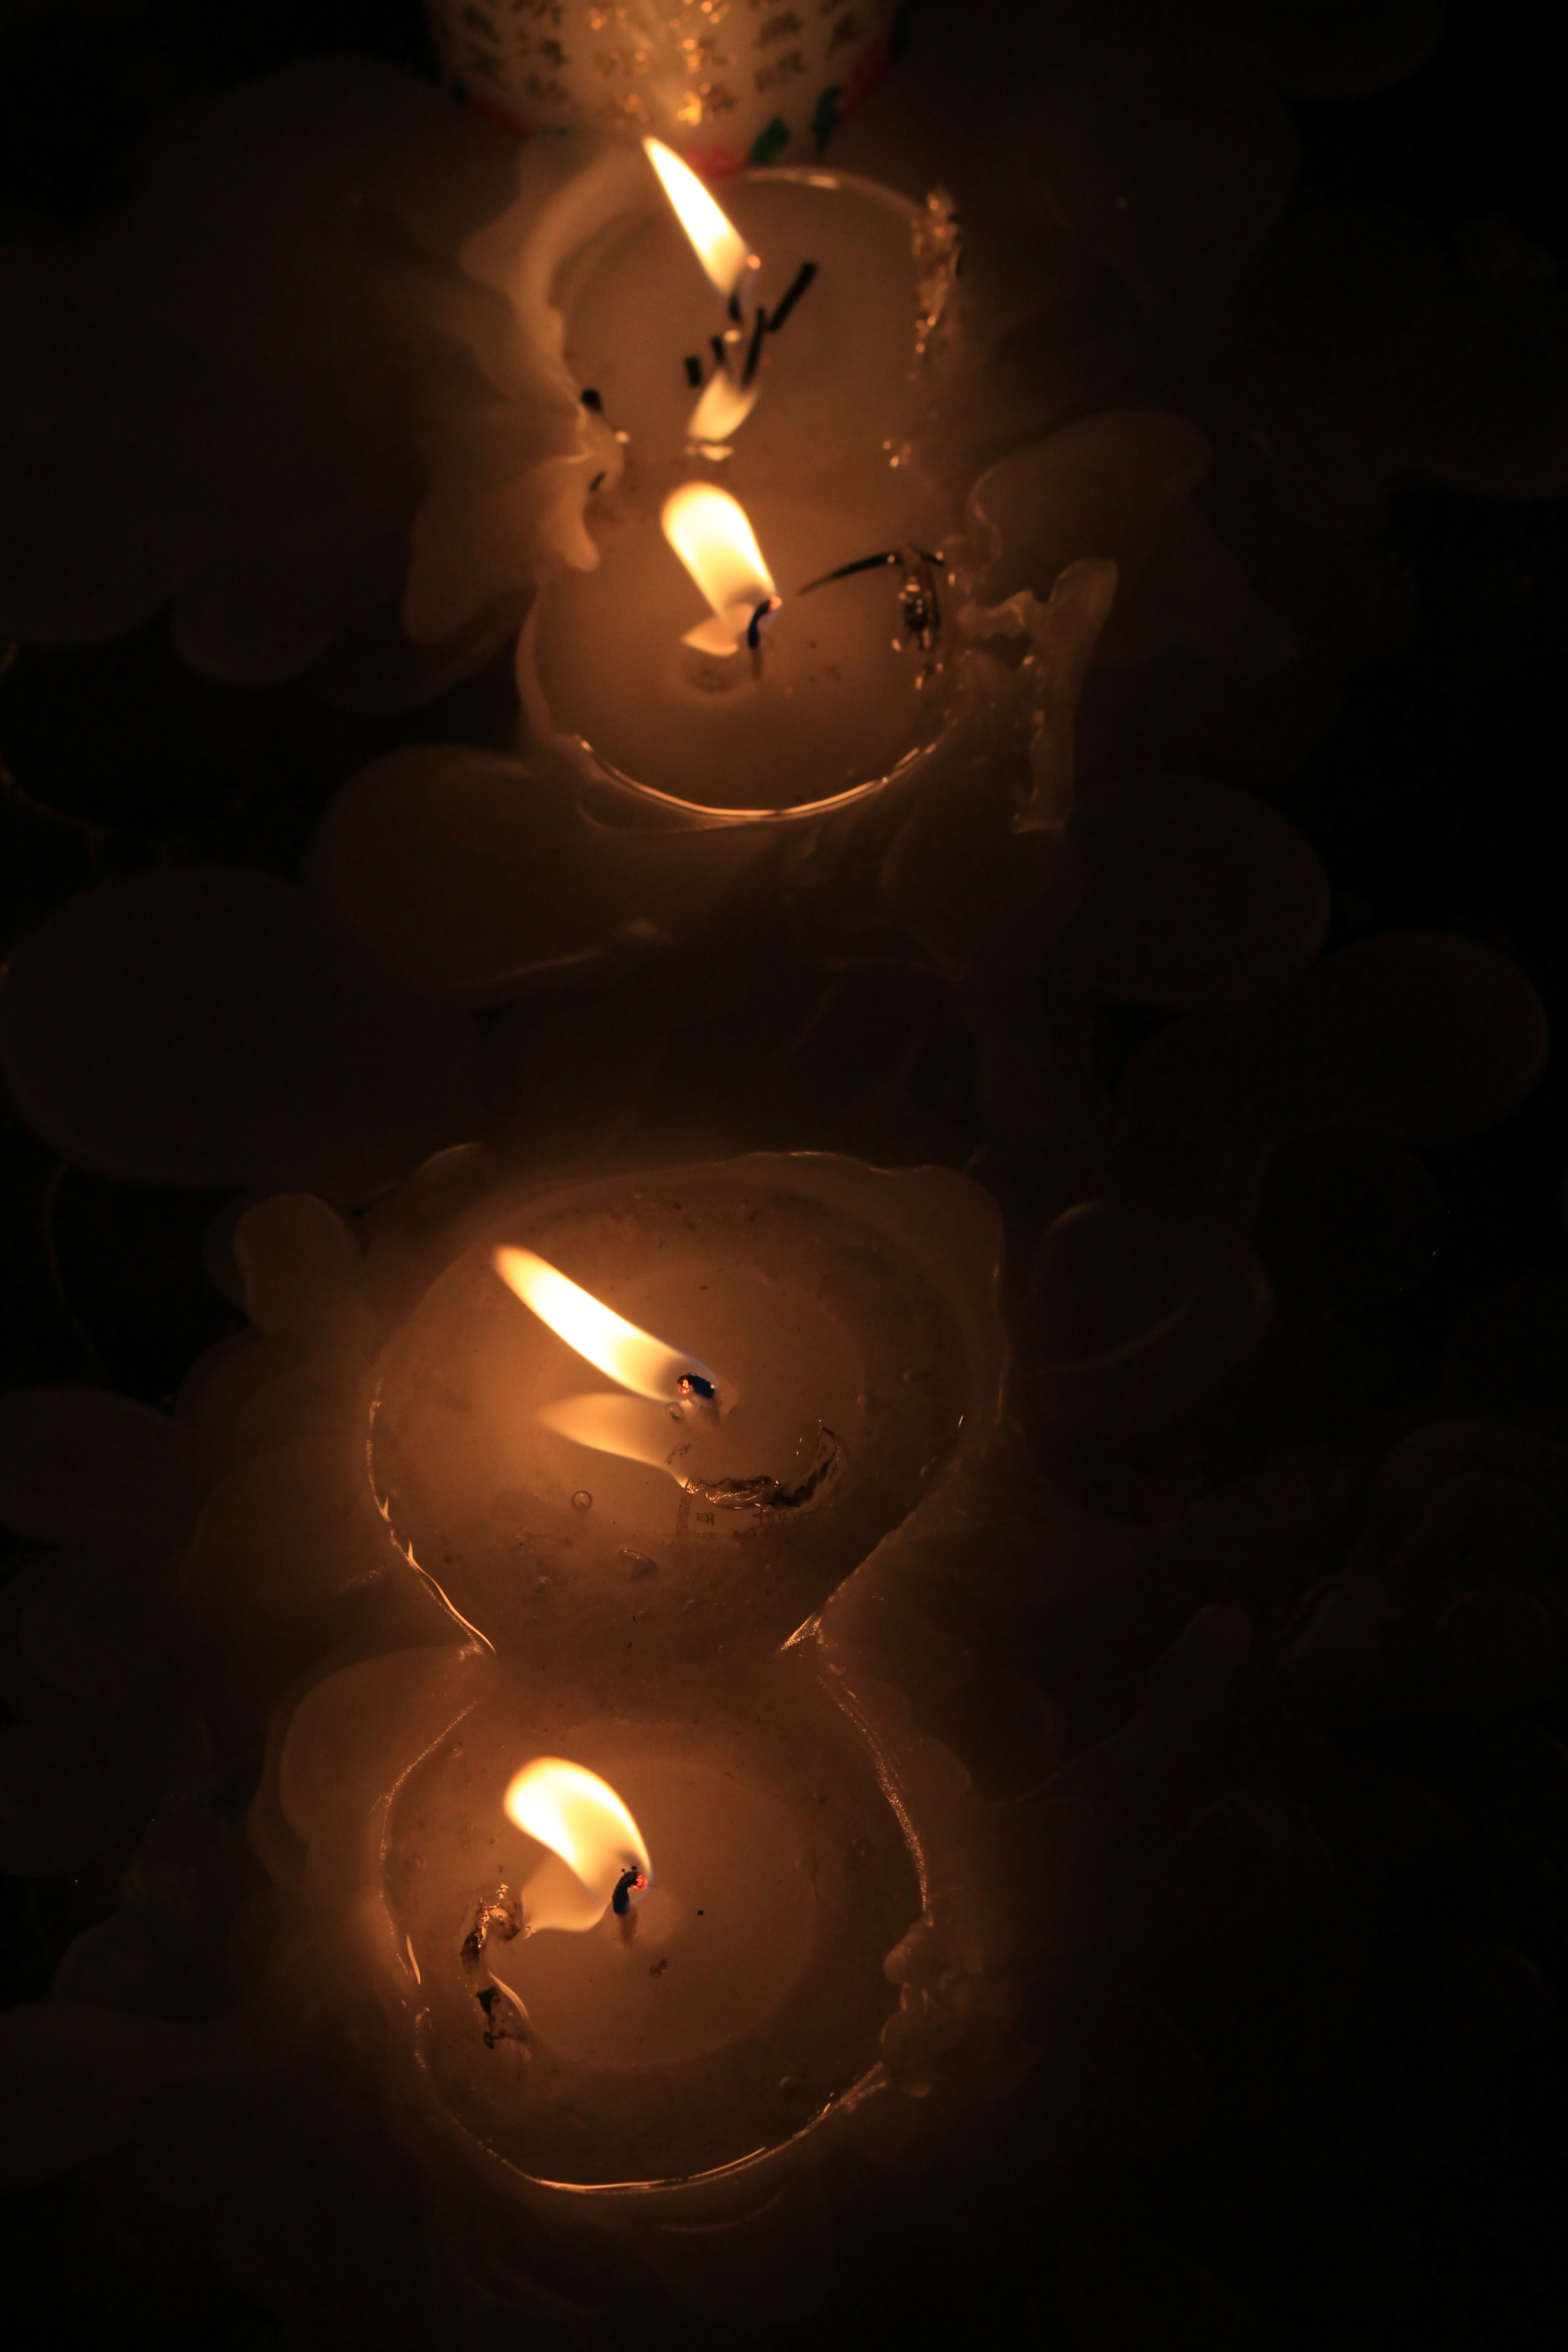
light, night, reflection, darkness, lighting, circle, korea, candlelight, second, seoul, genesis